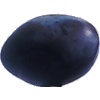
Label: Plum 3